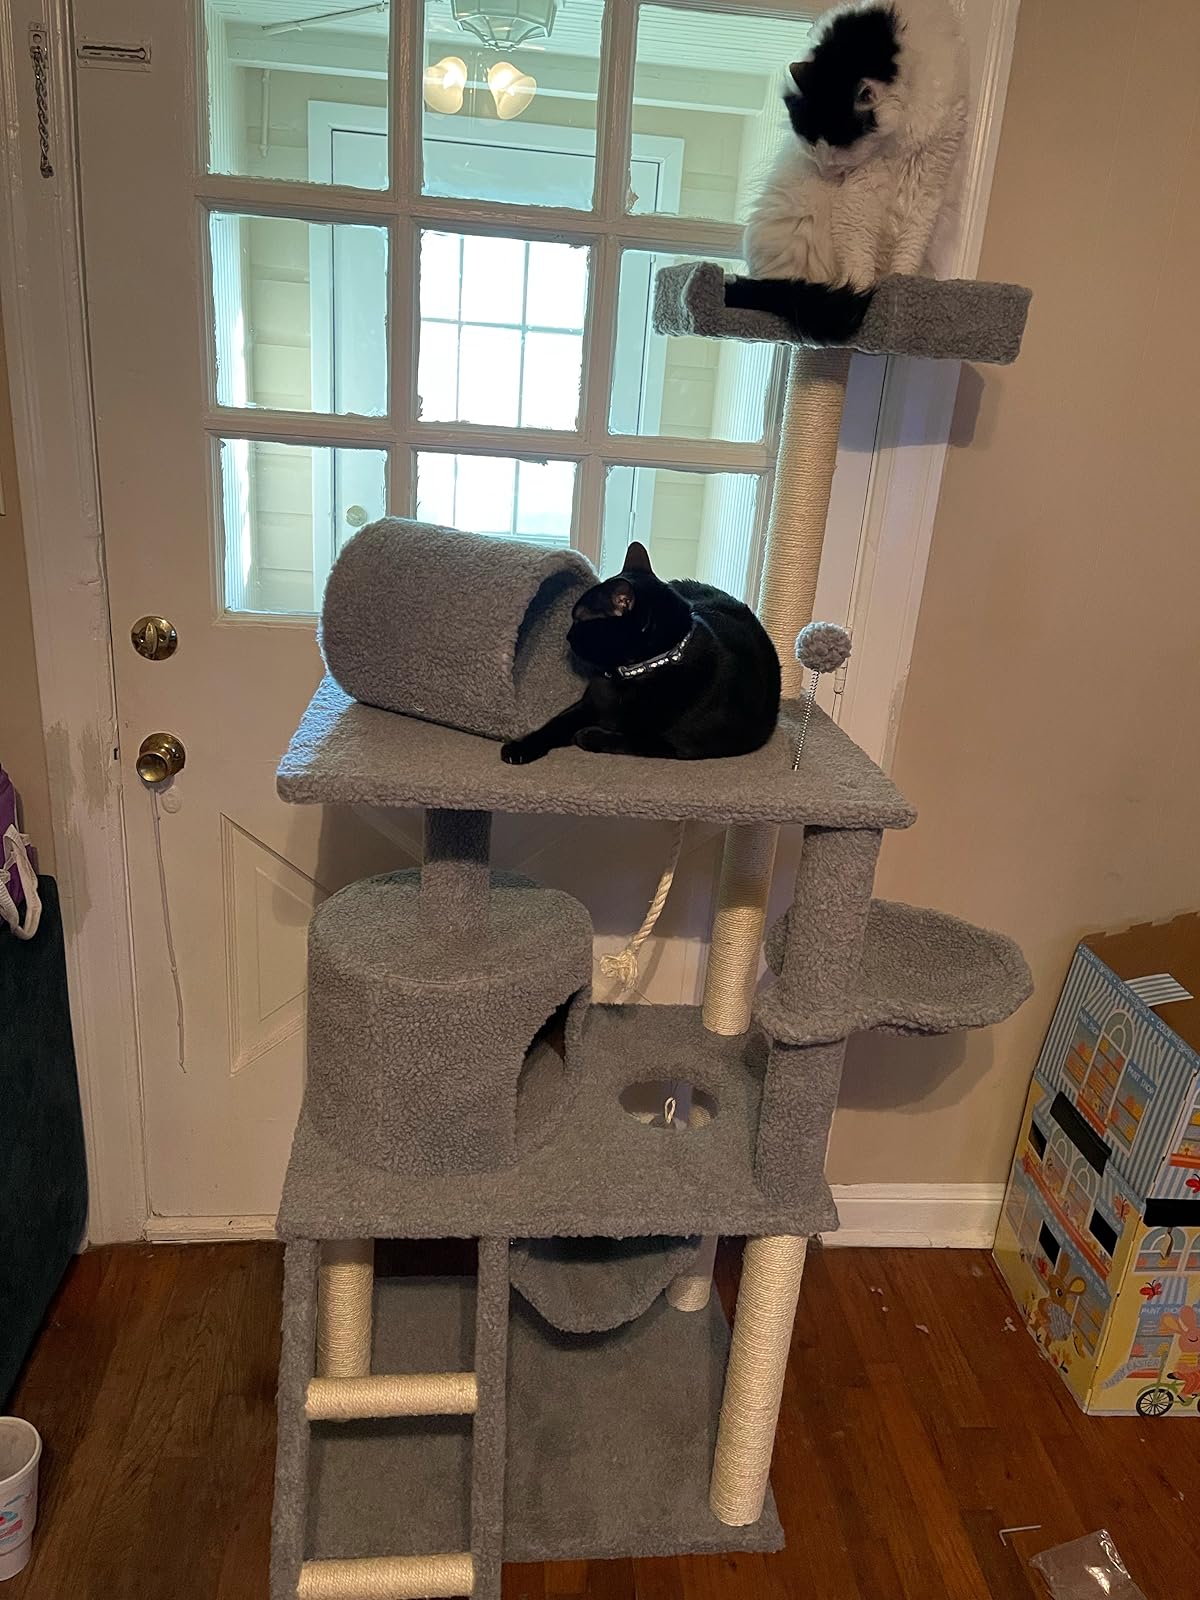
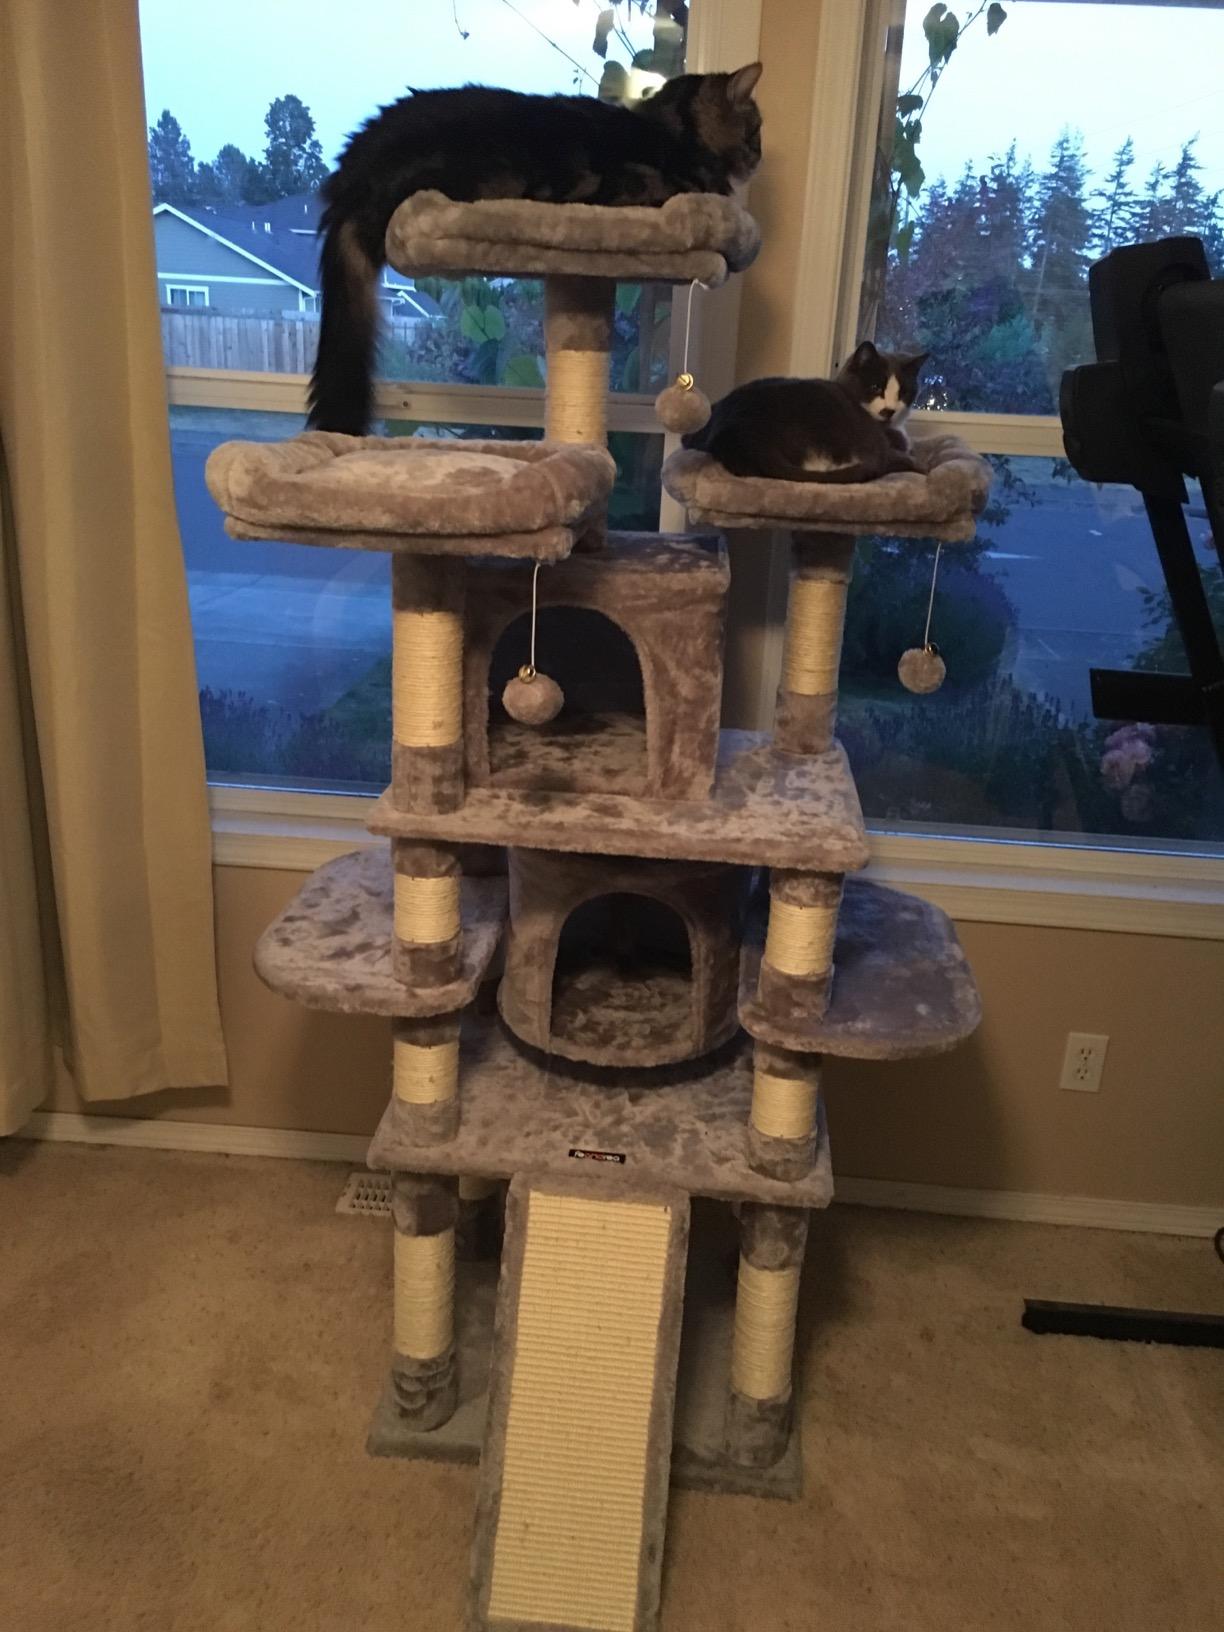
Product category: items_cat tree
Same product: no